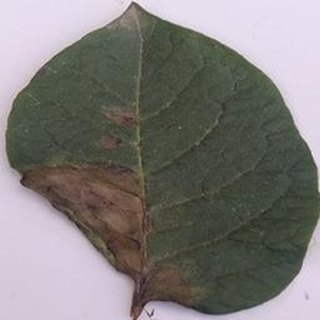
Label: potato_late_blight